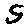
Label: 5